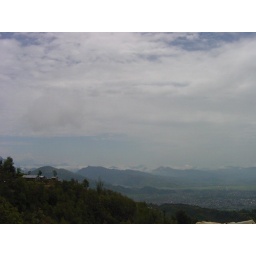
A house on a hill near Sarankot, Nepal.